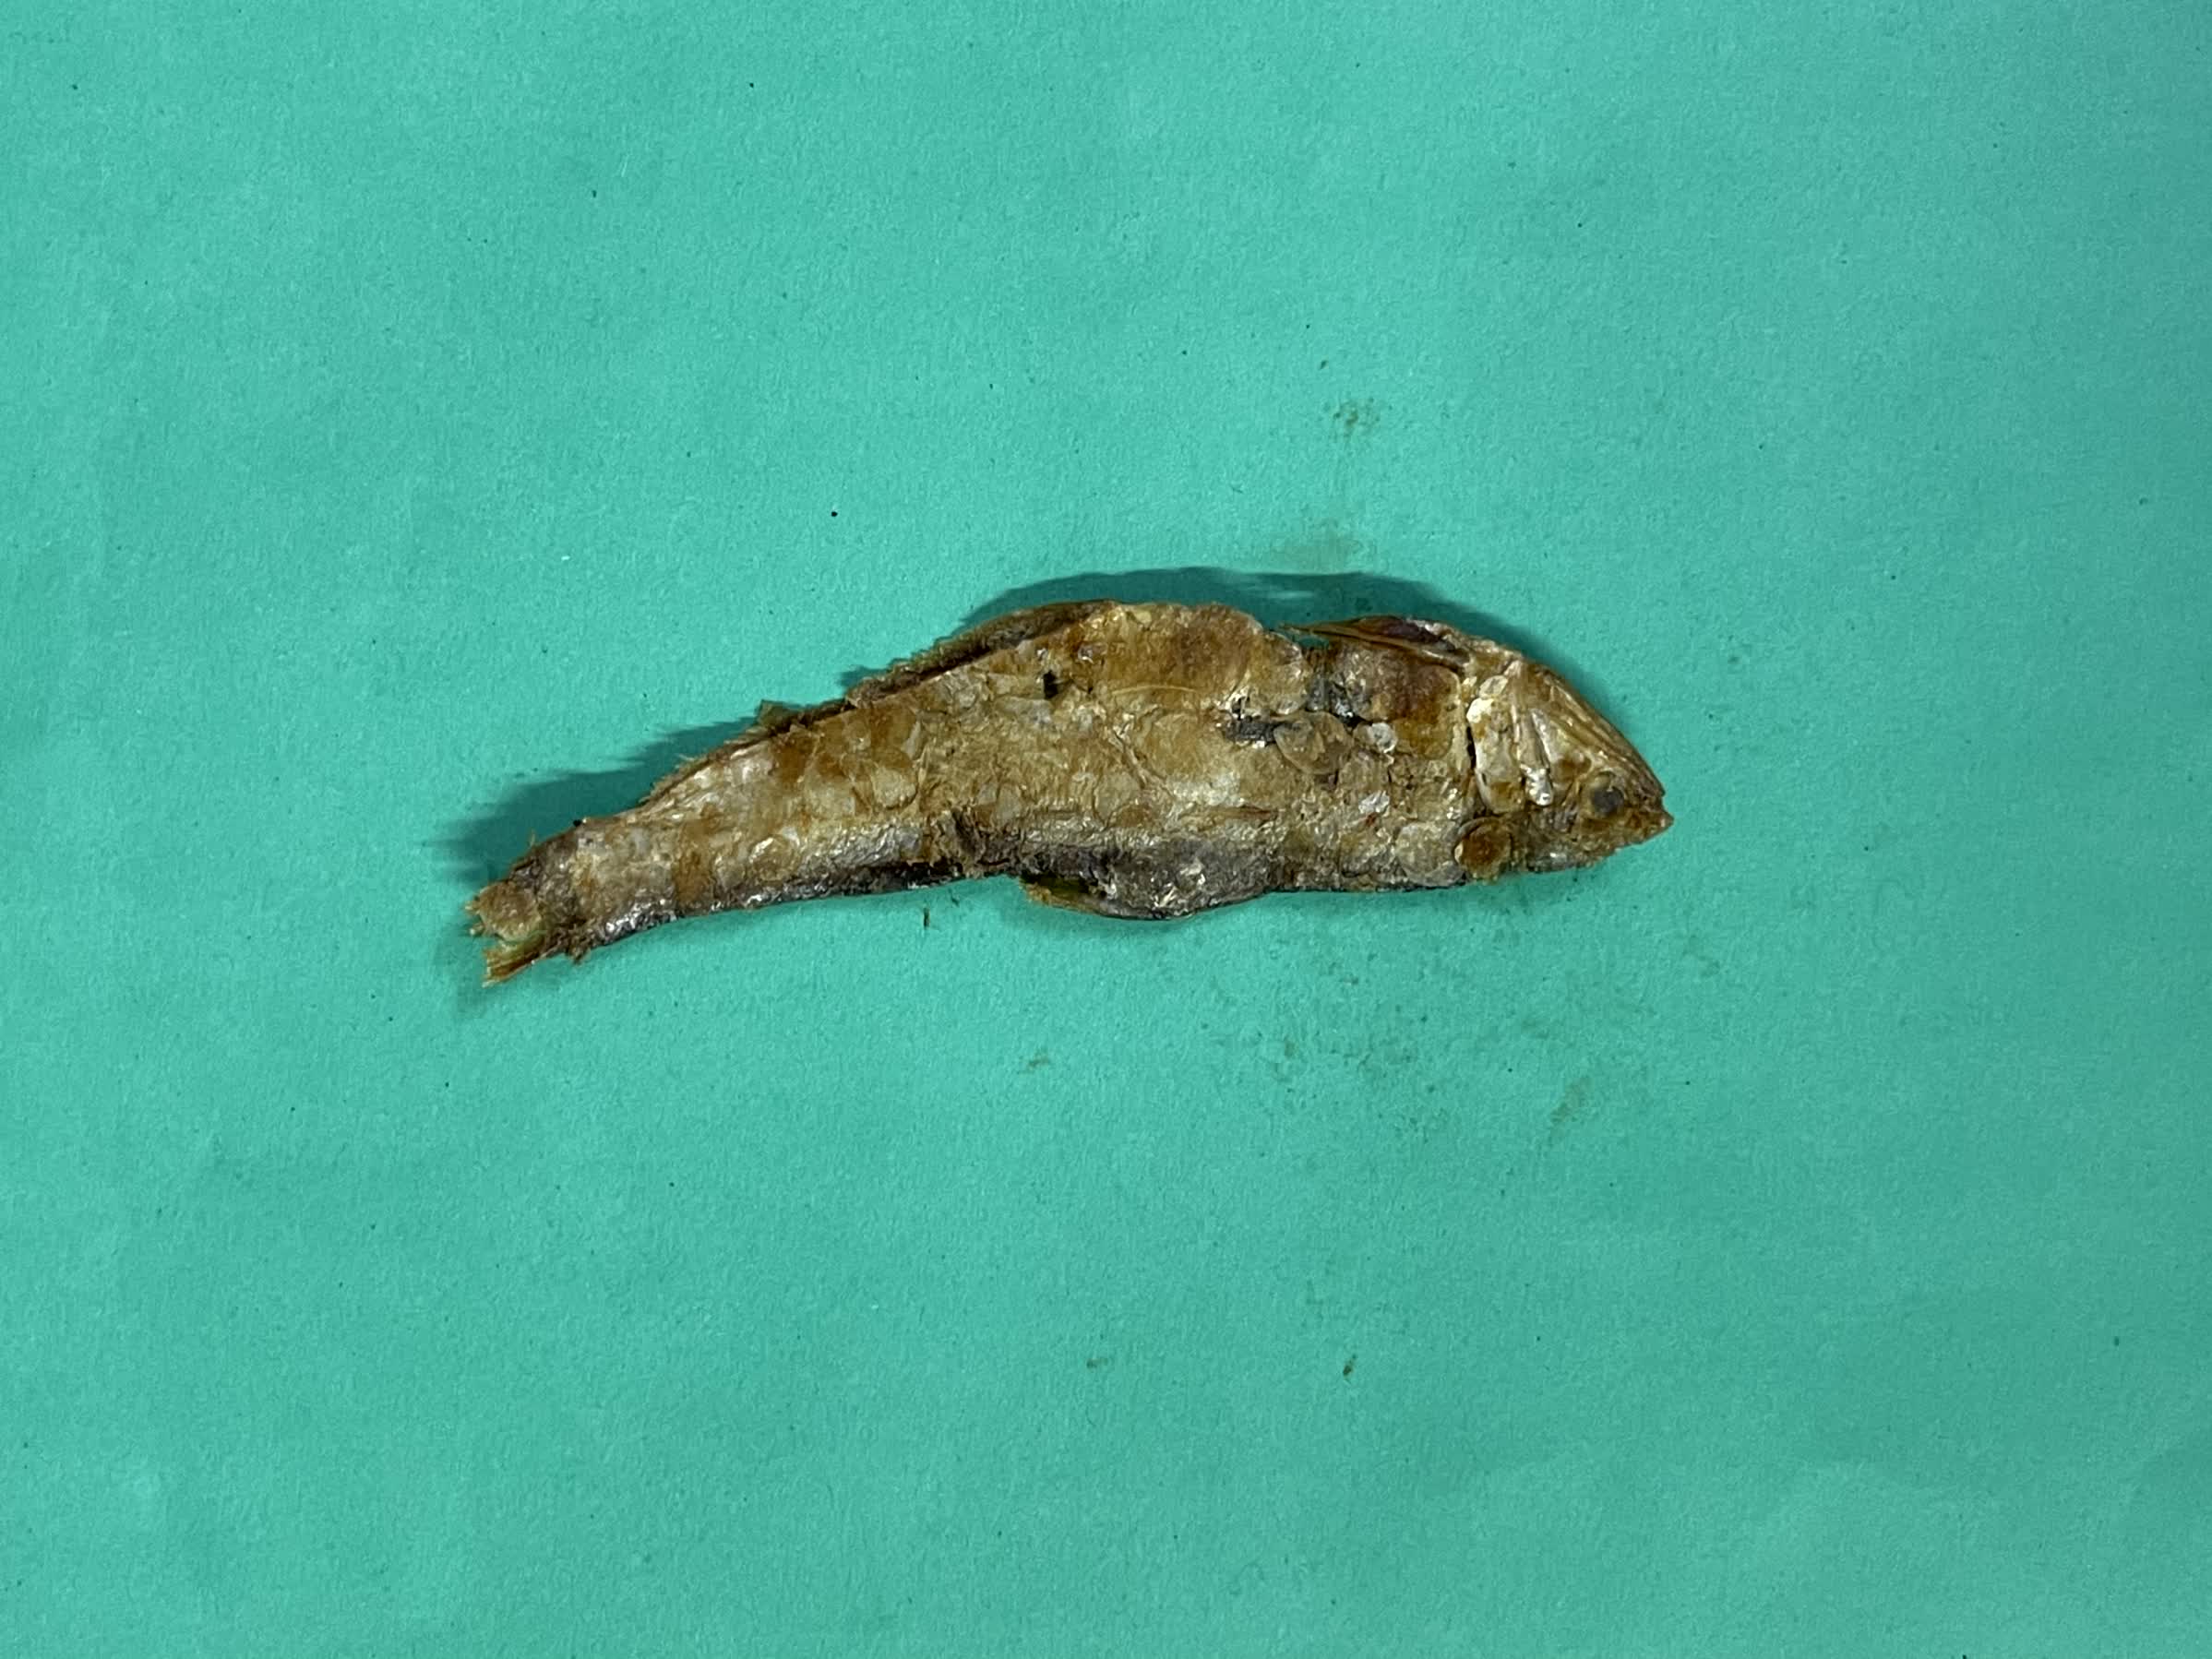
Species: Bashpata